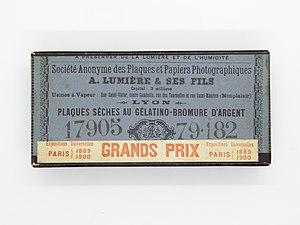
Boîte de plaques photographiques au gélatino-bromure d'argent, commercialisée au début XXe siècle par la société Lumière «
Le bromure d’argent est un sel insoluble de couleur jaune pâle, bien connu pour sa sensibilité inhabituelle à la lumière comme les autres halogénures d’argent. Cette propriété a permis aux halogénures d’argent de devenir le matériau de base de la photographie moderne. Le bromure d’argent est largement utilisé pour les films photographiques noir et blanc. Certaines personnes avancent l’hypothèse que le suaire de Turin a été fabriqué à l’aide de bromure d’argent. À cause de ses propriétés de photosensibilité, le bromure d’argent est aussi considéré comme un semi-conducteur. Ce sel peut être trouvé naturellement dans le minéral bromargyrite.